Ryan Briscoe

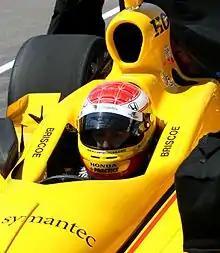
Ryan Briscoe waits for a qualification attempt at Indy in 2007

In 2006, Briscoe was announced as an endurance driver for Holden Racing Team in the Australian V8 Supercars touring car series. He partnered Jim Richards at the Sandown 500 and Bathurst 1000, with Richards crashing the car before Briscoe could drive a race lap at Bathurst. Briscoe also drove in the A1 Grand Prix race at Laguna Seca in the US for A1 Team Australia, scoring three points.